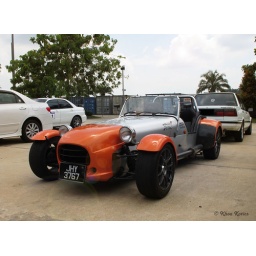
A very rare car to see on Malaysian roads &amp;amp; maybe in the world too. ZTH Sepang Round 2.